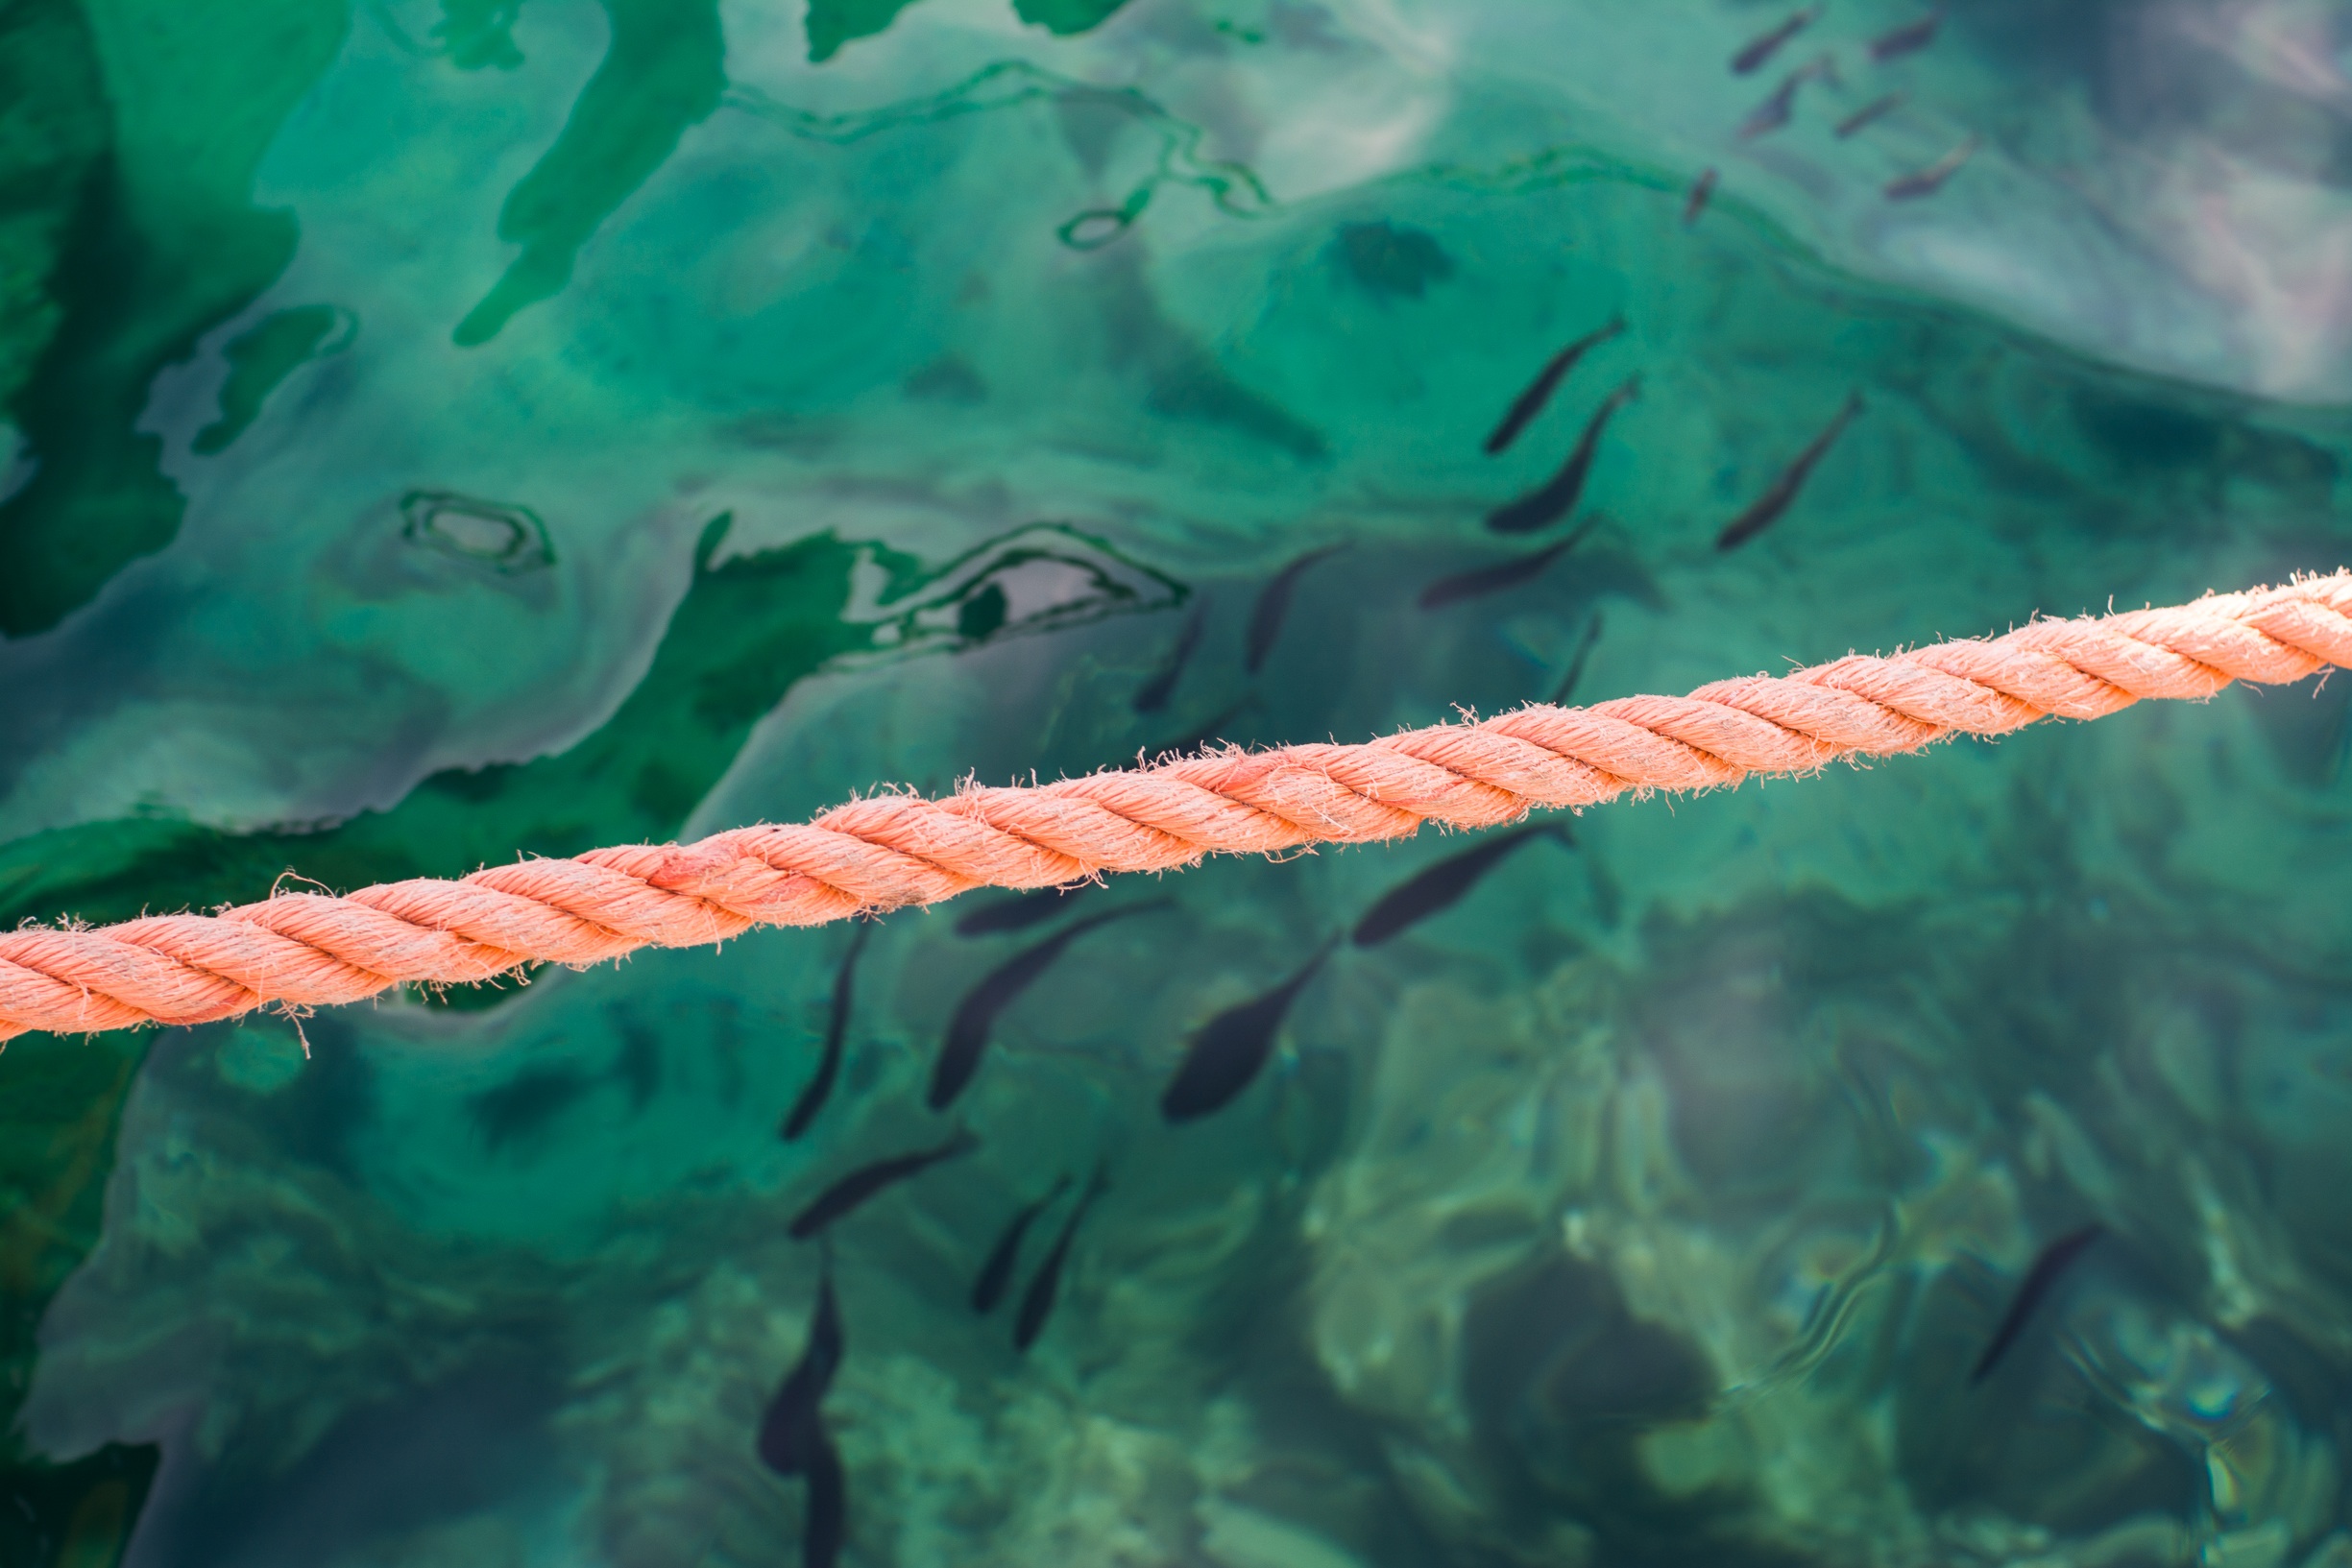
sea, water, ocean, rope, animal, underwater, green, biology, fish, reef, marine biology